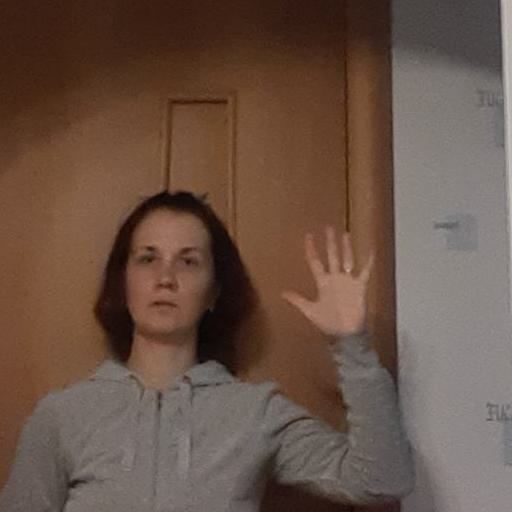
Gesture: palm